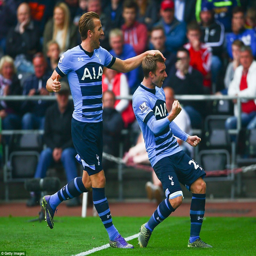
soccer player celebrates after finding the top corner with his second free - kick of the game as football team came from behind twice